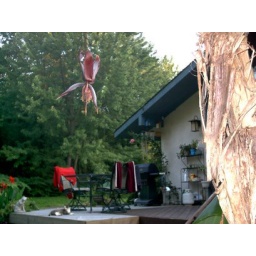
Dangling banana flower with Funny Face on the deck in the background